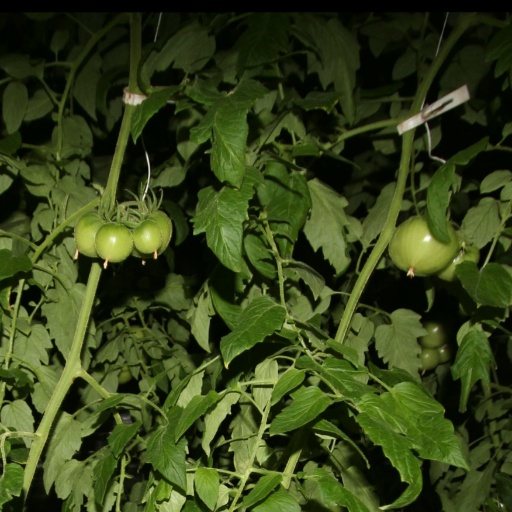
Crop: tomato